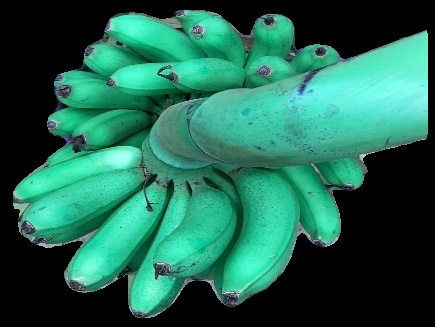
Variety: rasbale
Grade: grade1